Northcott Theatre

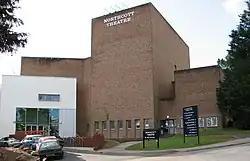
The Northcott Theatre after its 2007 refurbishment.

The Northcott Theatre is a theatre situated on the Streatham Campus of the University of Exeter, Exeter, Devon, England. It opened in 1967 and was run until 2010 by the Northcott Theatre Foundation, when the company ceased operating after a period in administration. The theatre is now known as Exeter Northcott Theatre and became a registered charity (no. 1151620) in June 2013.